Le tatoué

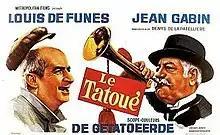

Le tatoué, also known as The Million dollar tattoo, or The Tattoo, or The tattoo man, is a French-Italian comedy movie from 1968, directed by Denys de La Patellière, written by Alphonse Boudard, and starring by Jean Gabin and Louis de Funès.